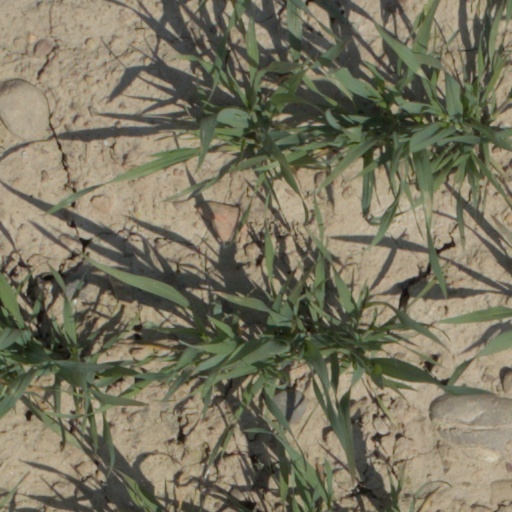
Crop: wheat